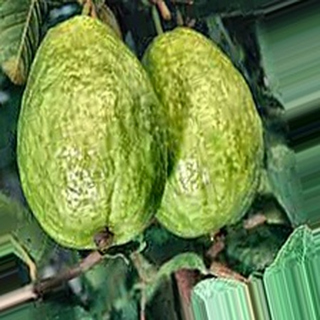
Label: healthy_guava